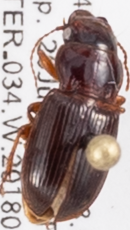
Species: Cratacanthus dubius
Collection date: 2018-07-26
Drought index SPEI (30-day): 0.188
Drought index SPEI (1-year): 0.248
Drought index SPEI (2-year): -0.362